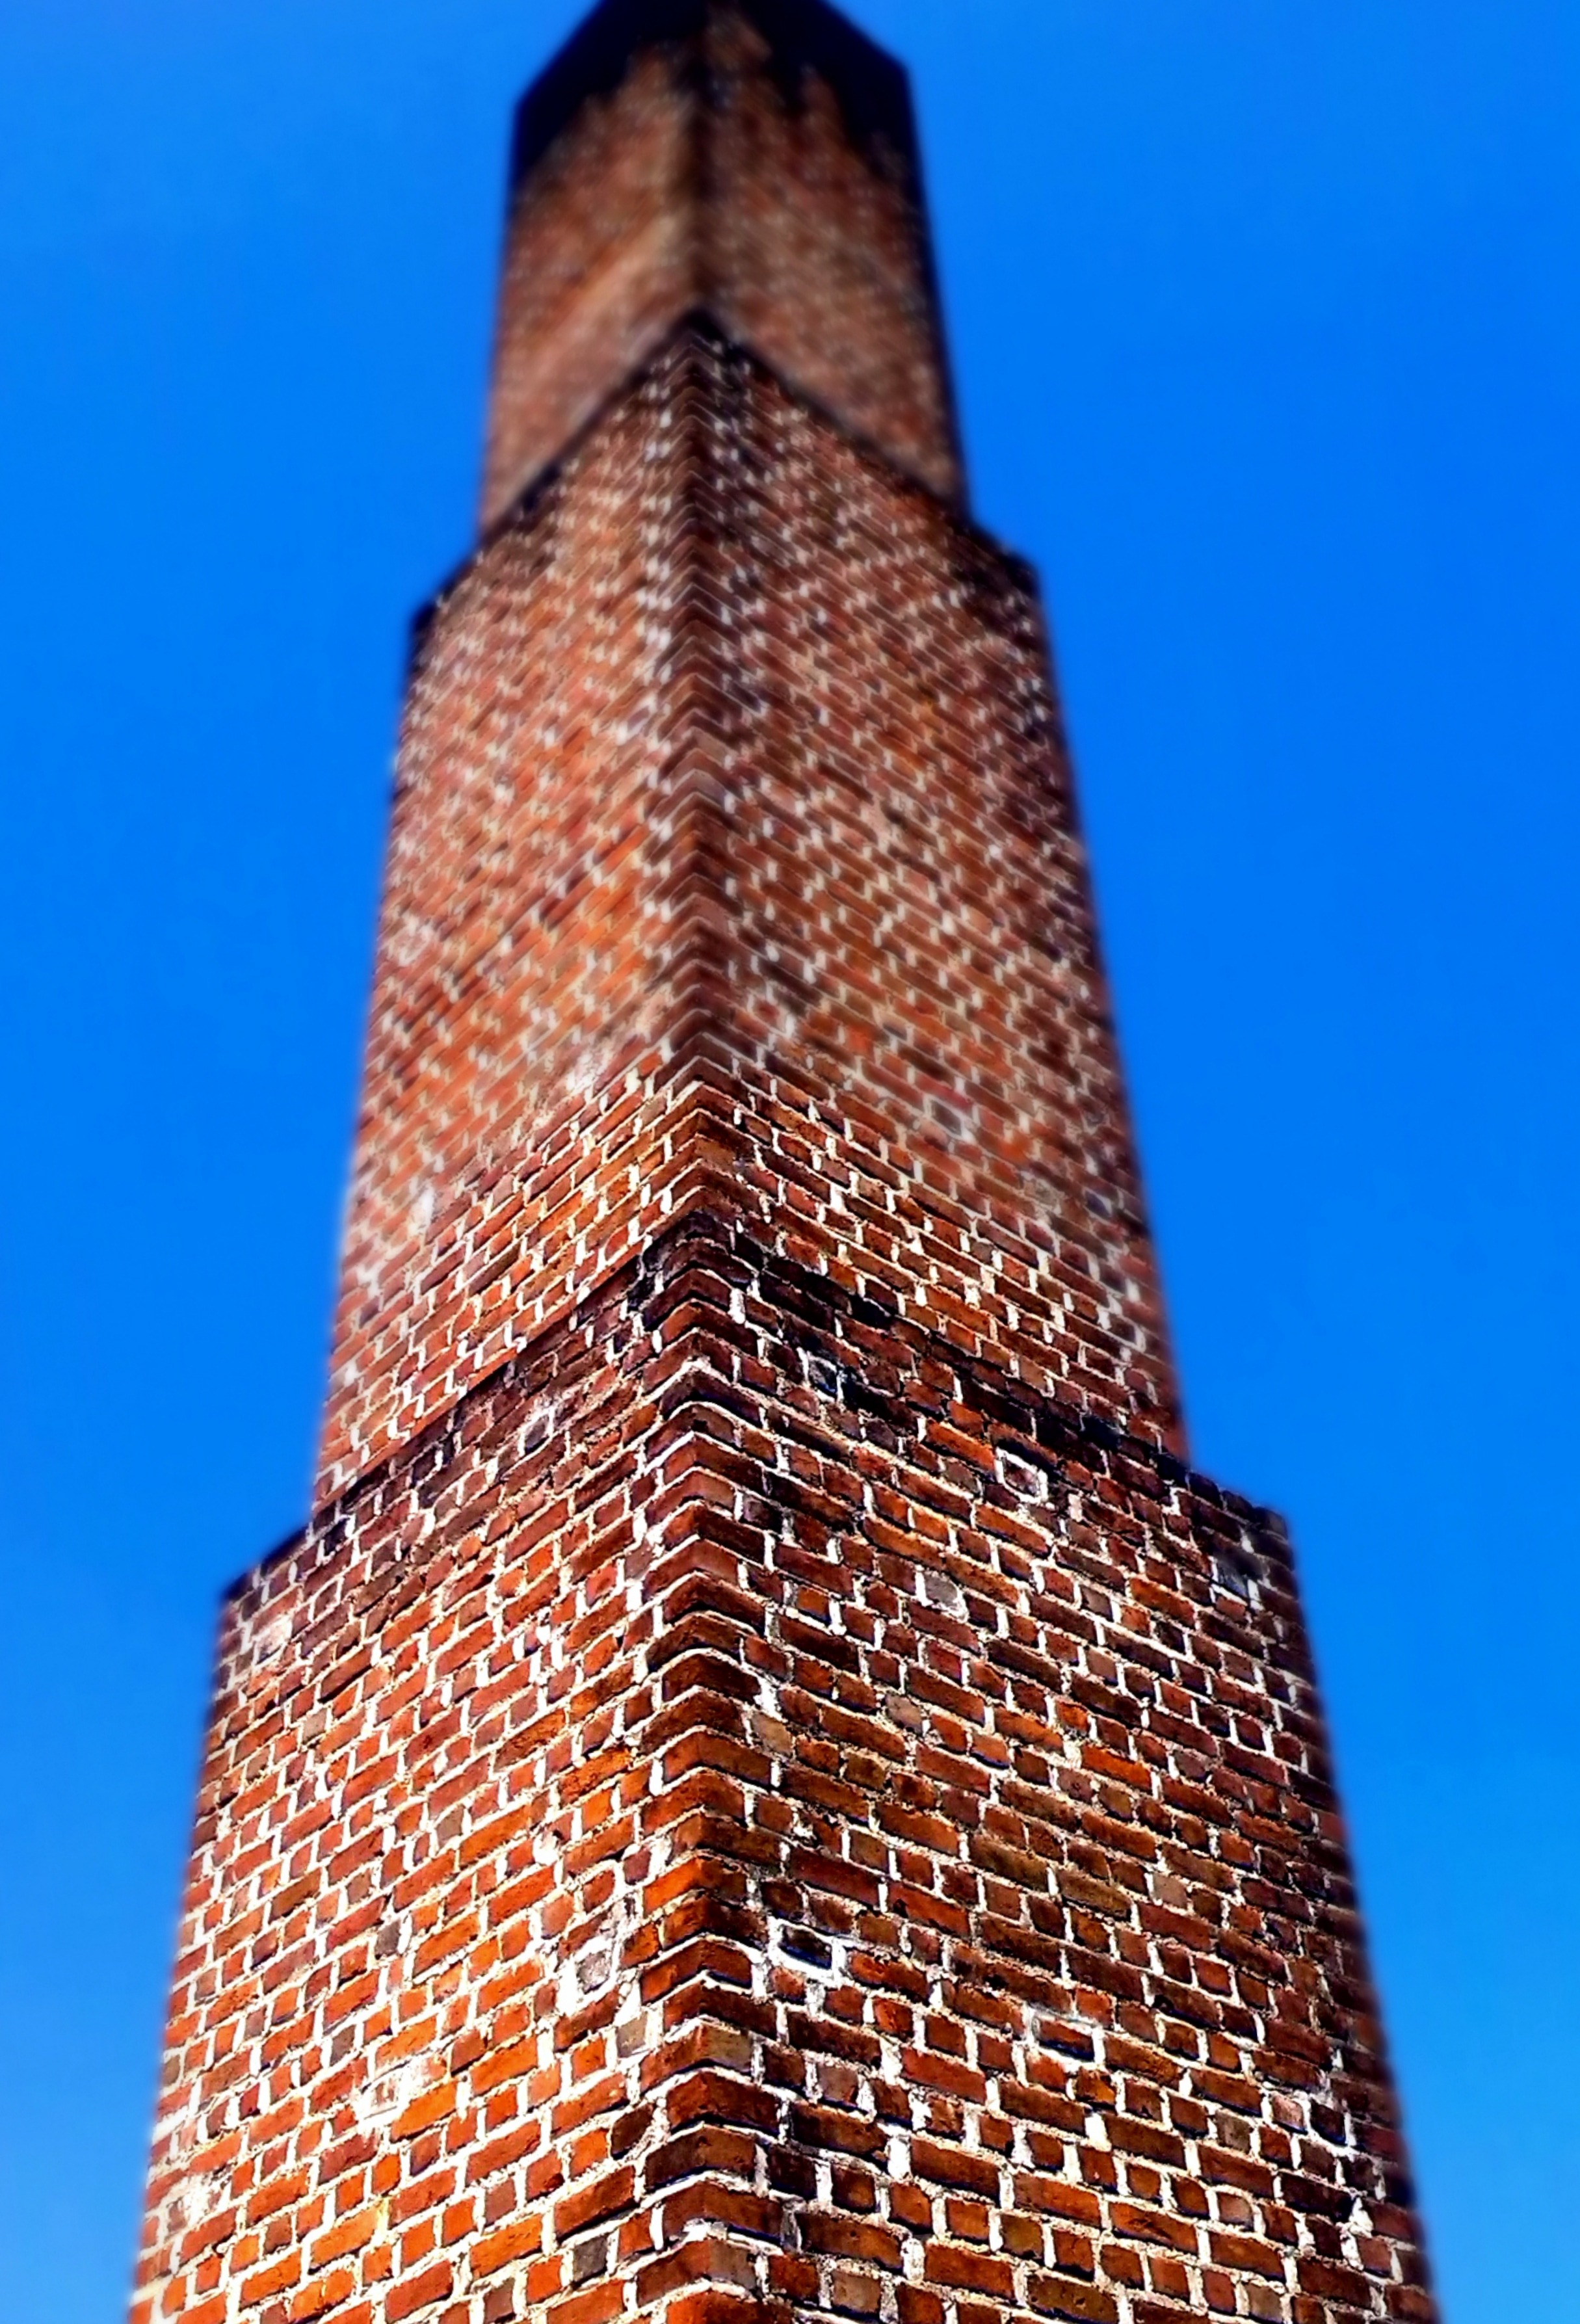
skyscraper, red, tower, chimney, landmark, facade, lighting, spire, steeple, bricks, smokestack, clinker, funnel, smoke stack, smoke pipe